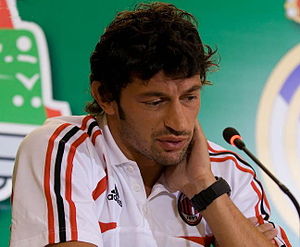
Kakha Kaladze
Kakhaber "Kakha" Kaladze er en georgisk politiker og tidligere professionel fodboldspiller, der spillede som forsvarer. Kakha Kaladze var en alsidig spiller, der var i stand til at spille både som centerback og som venstreback, eller endda som en bred midtbanespiller. Han spillede på georgiens landshold fra 1996 til 2011. Han blev valgt som året georgiske fodboldspiller i årene 2001-2003 og 2006 og blev anset for at være en af Georgiens vigtigste spillere. Han stillede op til parlamentsvalget i 2012 for partiet Georgiens drøm og blev valgt. Efter valget blev han indsat som vicepremierminister samt energiminister. I 2017 stillede han op til lokalvalgene og blev valgt til borgmester i Tblisi.